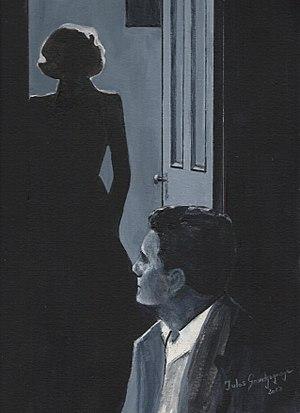
Le facteur sonne toujours deux fois est un film américain de Tay Garnett sorti en 1946, d'après le roman éponyme de James M. Cain publié en 1934.